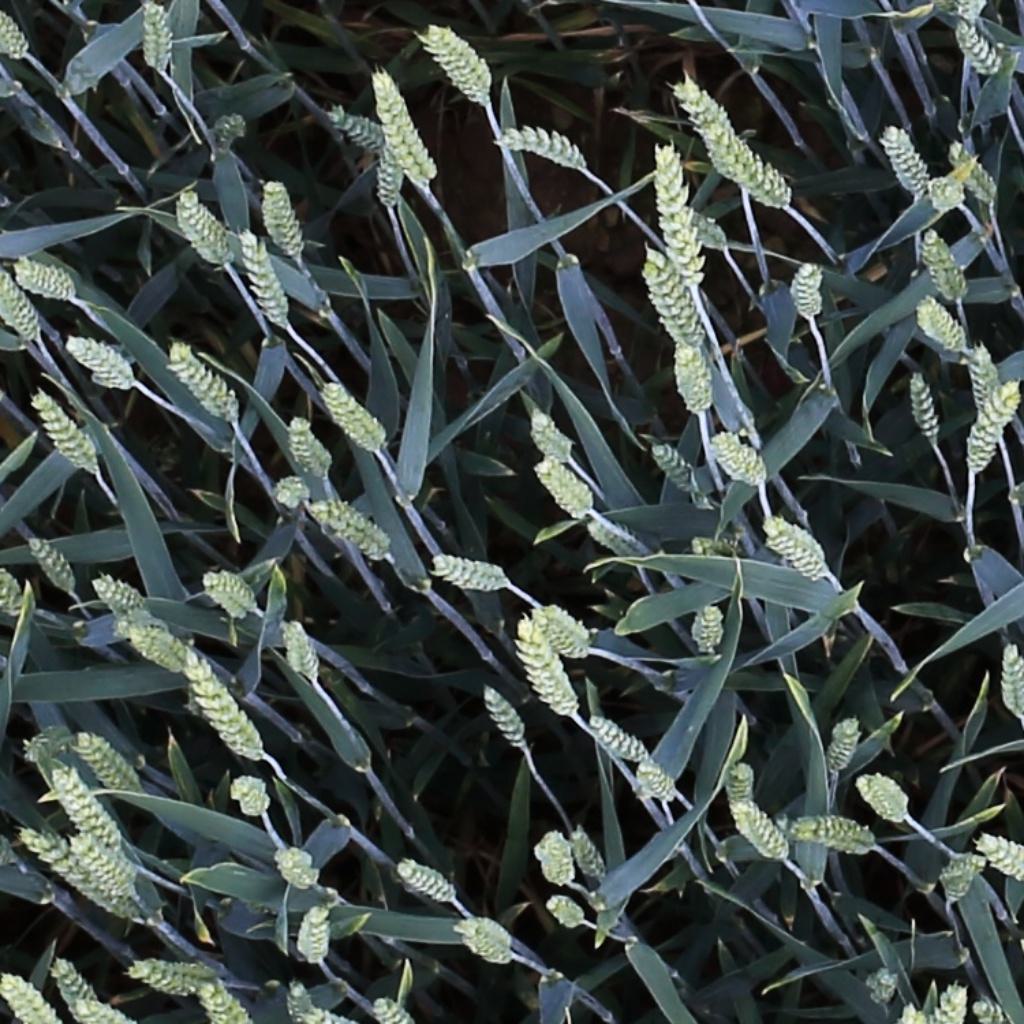
Country: Switzerland
Location: Usask
Wheat development stage: Filling